Northern jacana

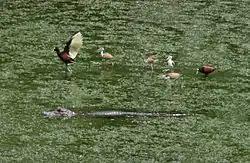
Jacana pair and chick near a caiman

This bird lays a clutch of four brown eggs with black markings. These eggs usually measure around . The male incubates the eggs for 28 days. A female may sometimes shade and squat over the eggs but rarely incubate them. A female may reluctantly incubate the eggs if a male does not have sufficient time to forage throughout the day due to rain and cool temperatures. Males spend most of their time within their territory during incubation but sometimes leave the nest unattended for long periods of time. A male performs when each egg hatches and stands next to the nest to peer into it. The males continues to incubate the remaining eggs while brooding the hatched chicks. When all the eggs have hatched, the male will dispose of the remaining egg shells. It will also lead the chicks away from the nest within the next 24 hours.